Arthur W. Murray

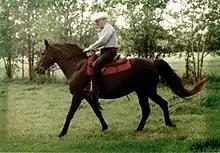
Arthur W. "Kit" Murray on his horse Amber, April 2000. Courtesy of Patrick Murray.

Kit Murray died on July 25, 2011, at a nursing home in the town of West, Texas at the age of 92.